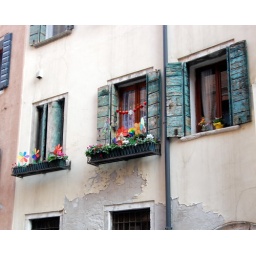
Colorfully-decorated window boxes in the San Marco section of Venice.